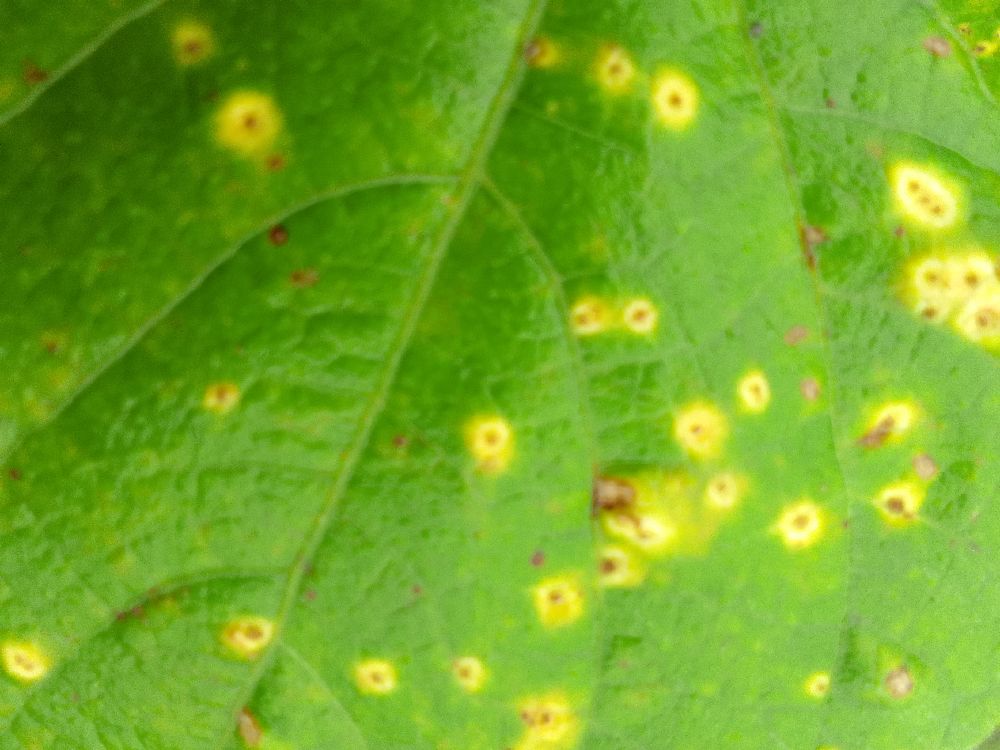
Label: rust